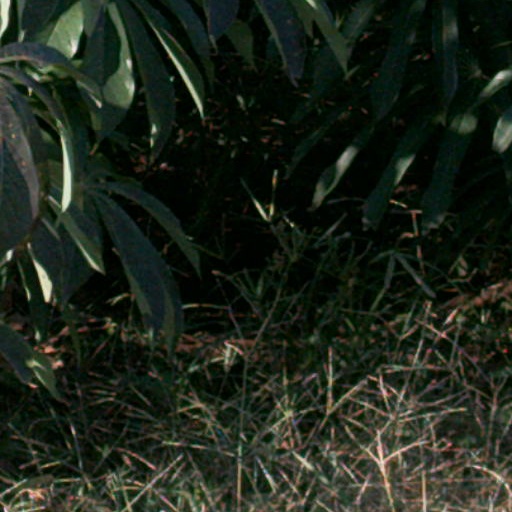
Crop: cassava